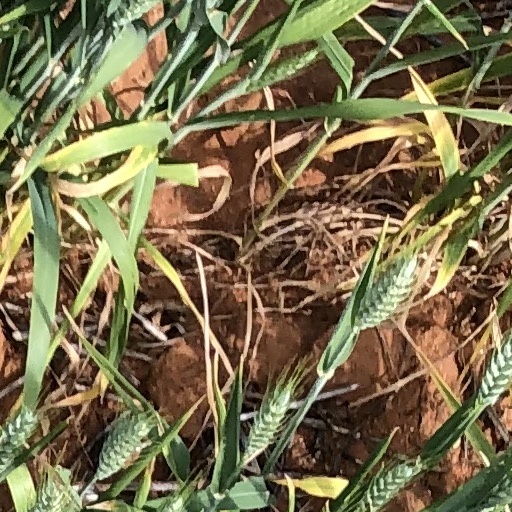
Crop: wheat